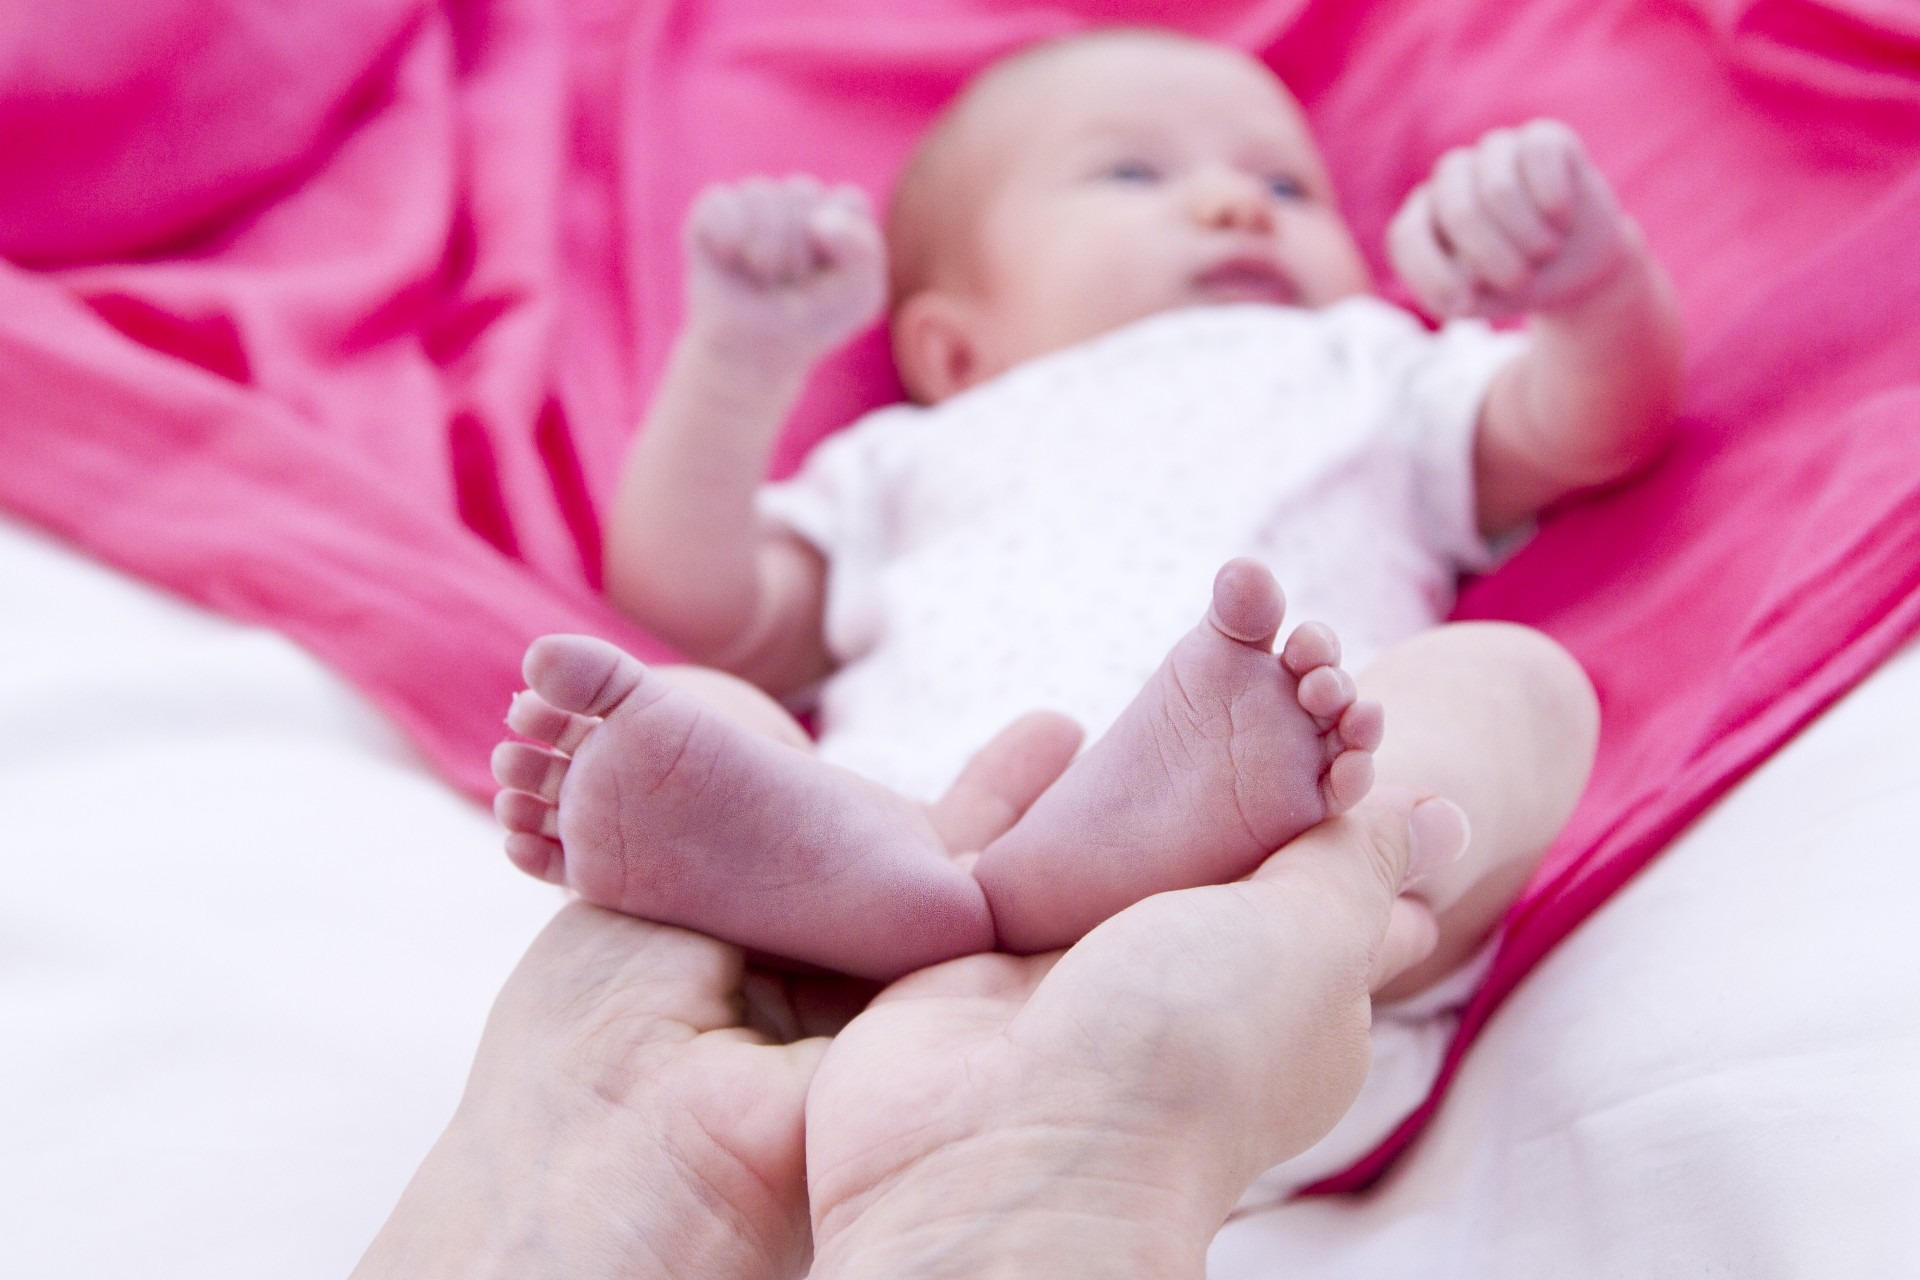
hand, person, girl, flower, petal, feet, boy, cute, relax, sleeping, child, pink, toy, baby, maternity, sleep, happy, infant, newborn, toddler, legs, tiny, little, skin, body, parents, mummy, daddy, born